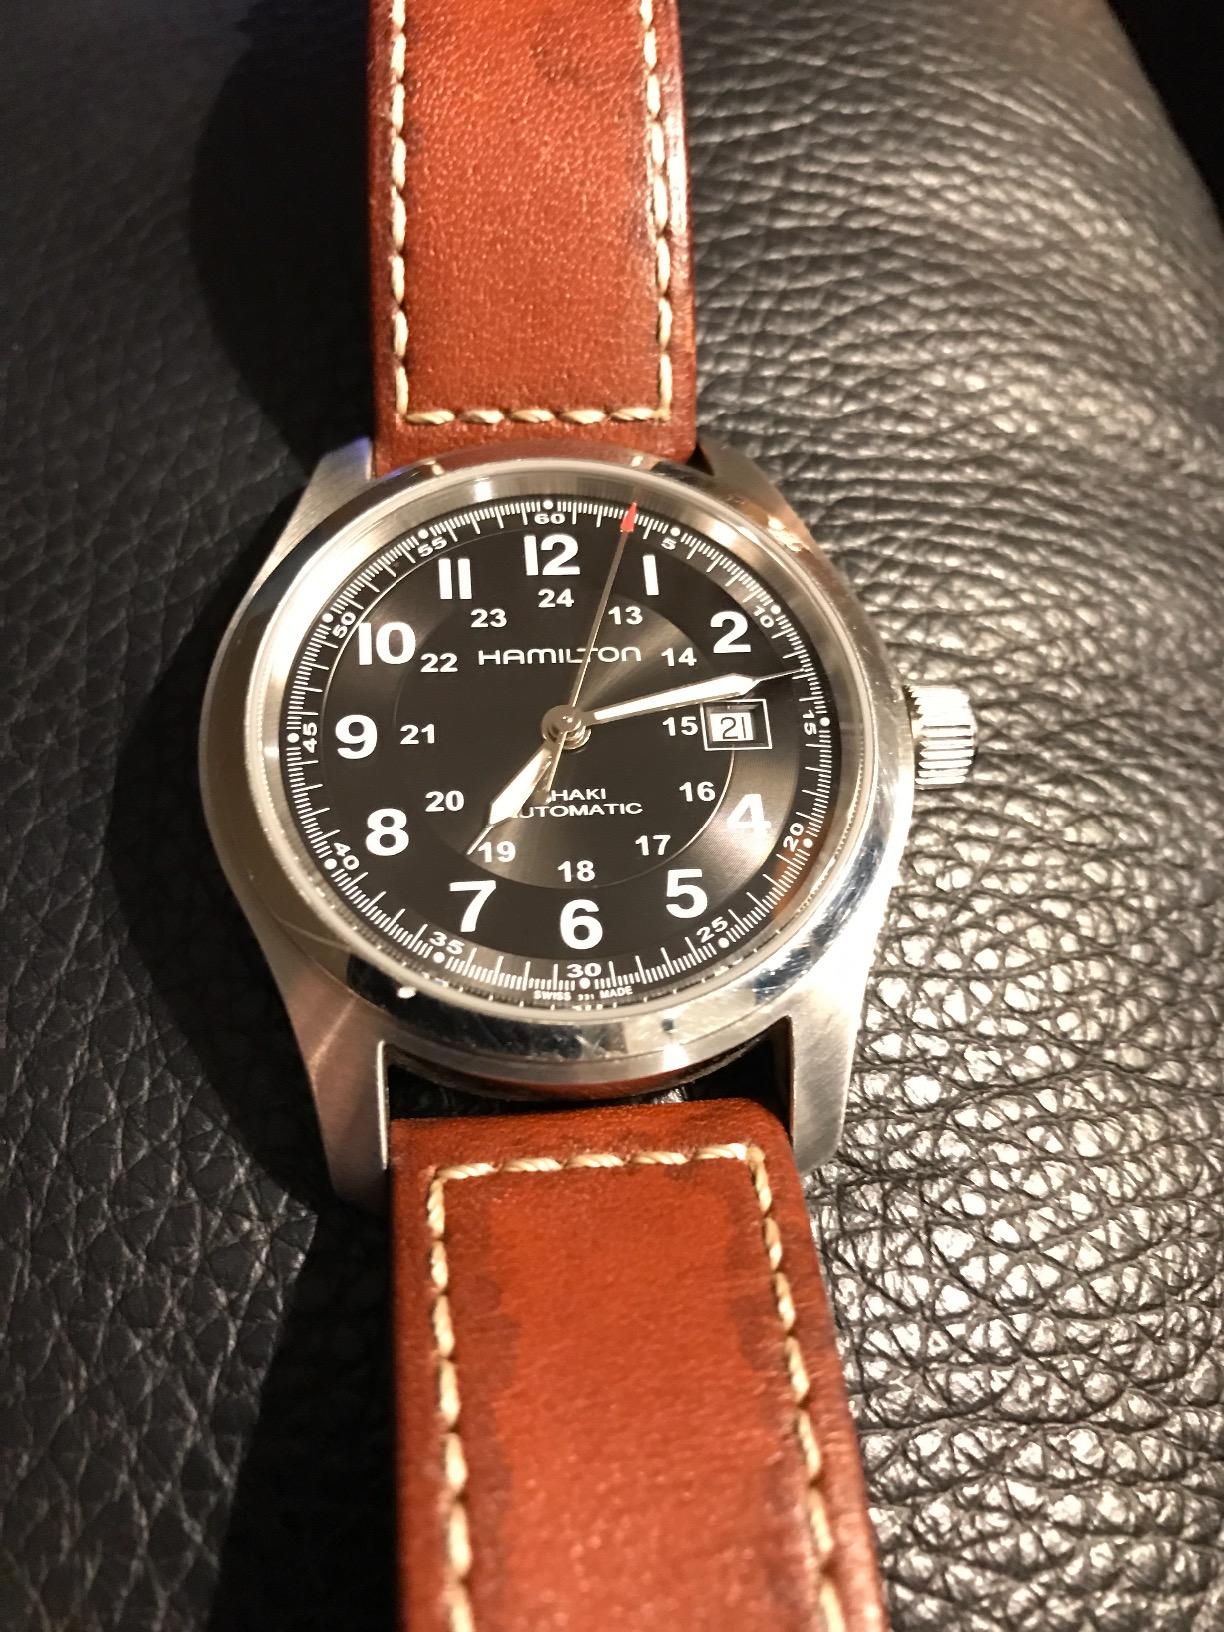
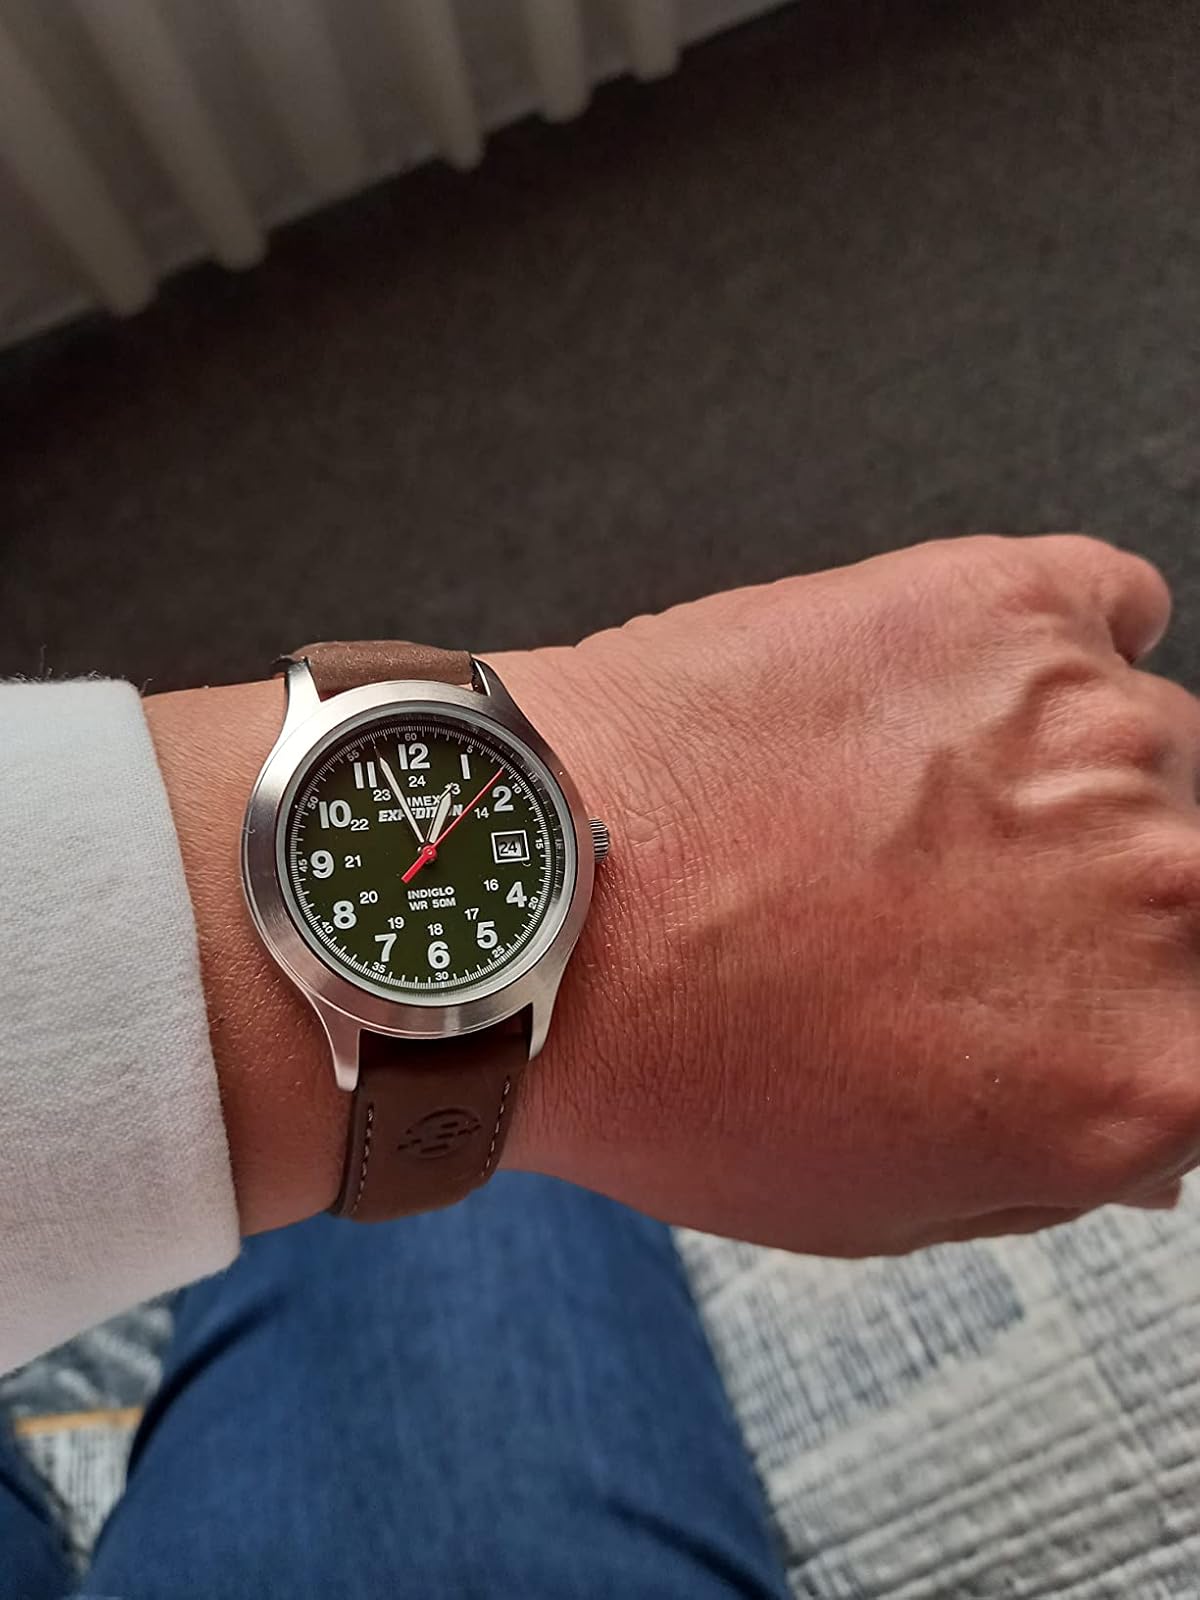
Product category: accessories_watch
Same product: no